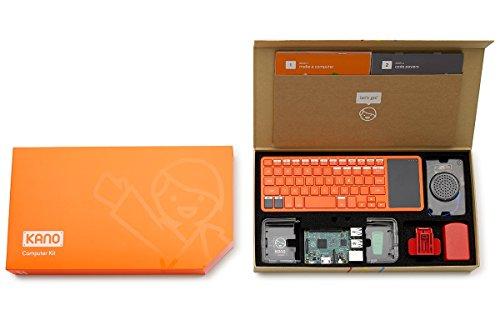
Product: Kano Computer Kit (2016 Edition)
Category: Toys & Games | Kids' Electronics | Electronic Learning Toys
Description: Connect to any HDMI screen, or buy the Kano Screen Kit; the brain of your computer is a Raspberry Pi 3.
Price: $79.95
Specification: ProductDimensions:14.4x8.1x2.6inches|ItemWeight:0.96ounces|ShippingWeight:2.3pounds(Viewshippingratesandpolicies)|ASIN:B00WRGTVWI|Itemmodelnumber:1000D-01|Manufacturerrecommendedage:6monthsandup|Batteries:1Lithiumionbatteriesrequired.(included)